Trent railway station

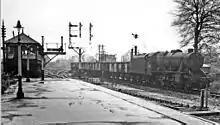
A Down empties from the Derby/Burton direction passes Trent Station South Box in 1965

On 22 September 1920 a collision occurred at 4.40am. A goods train from Derby to Nottingham was passing down the outside line and another goods train from Leicester to Nottingham was passing down the platform line. Both lines converged at the junction, and this is where the trains met. No one was injured but 10 freight wagons were derailed and damaged. Passenger services to Long Eaton were worked on the single line until the wagons were rerailed and traffic restored around 11.00 am.